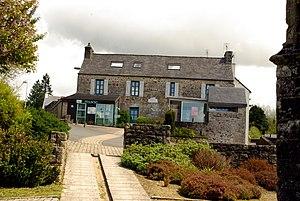
Mairie de Sant-Servaes
Saint-Servais [sɛ̃ sɛʁvɛ] est une commune française située dans le département des Côtes-d'Armor en région Bretagne.